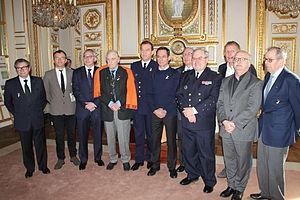
Réception de Patrice Franceschi comme Écrivain de Marine le 10 février 2014 à l'Hôtel de la Marine sur la Place de la Concorde à Paris en France. De gauche à droite
Sylvain Tesson, né le 26 avril 1972 à Paris, est un écrivain voyageur français. Géographe de formation, il choisit très jeune de faire des voyages et des expéditions dans des conditions souvent extrêmes dont il rapporte des carnets ou des films. Auteur de récits de voyage et de livres de réflexion, il est lauréat de nombreux prix littéraires dont le prix Goncourt de la nouvelle en 2009 et le prix Renaudot en 2019.
Patrick Poivre d'Arvor, souvent désigné par ses initiales PPDA, né le 20 septembre 1947 à Reims, est un journaliste français.
Les Écrivains de marine est une association française regroupant vingt écrivains ayant une connaissance et une pratique de la mer. Fondée en 2003 par Jean-François Deniau en partenariat étroit avec la Marine nationale, cette association, dans une convention signée avec le ministère français de la Défense, s'engage « collectivement à servir la Marine, favoriser la propagation et la préservation de la culture et de l’héritage de la mer, et plus généralement la promotion de la dimension maritime de la France ».